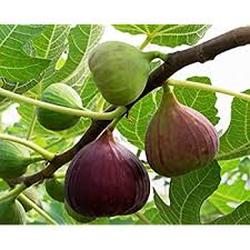
Label: Fig